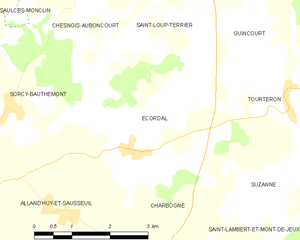
Carte des communes françaises: Écordal